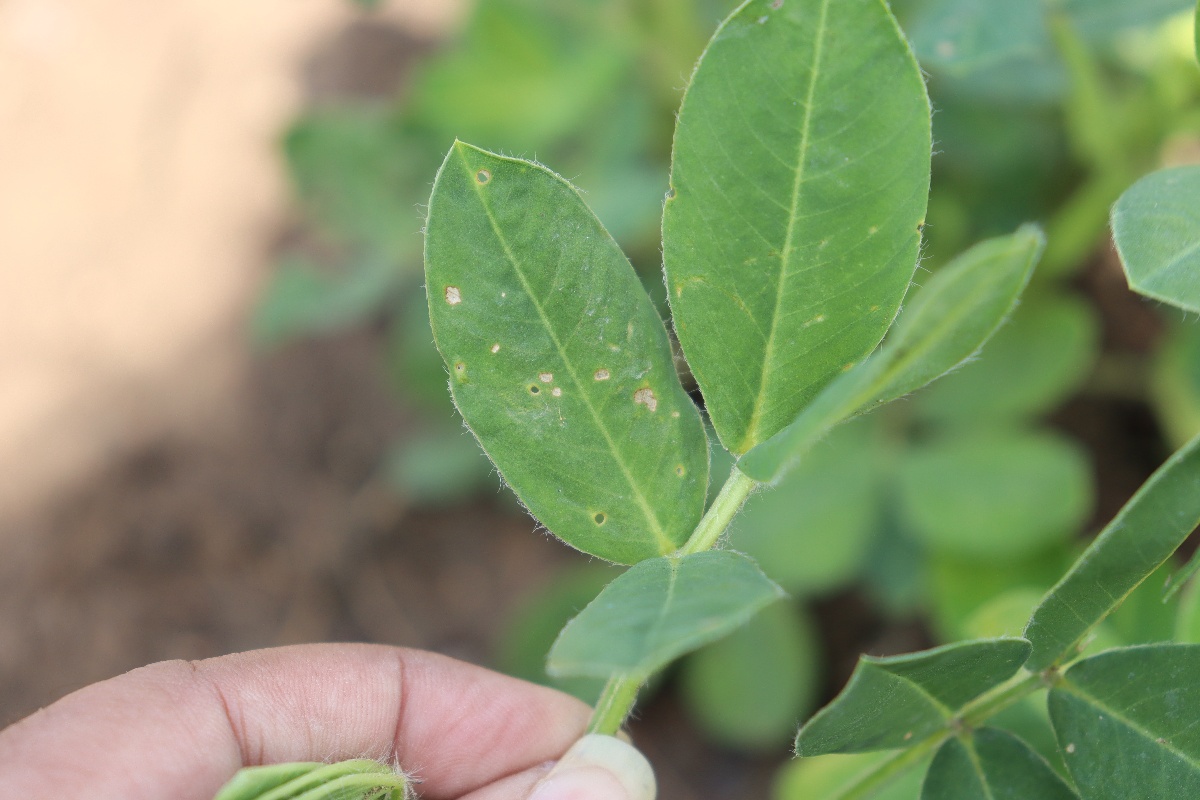
Label: early_leaf_spot